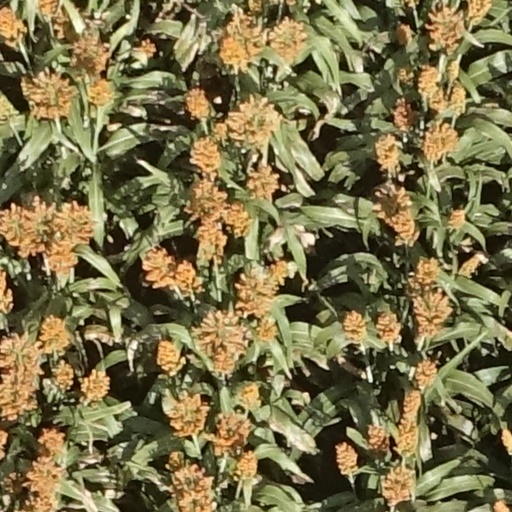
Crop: sorghum